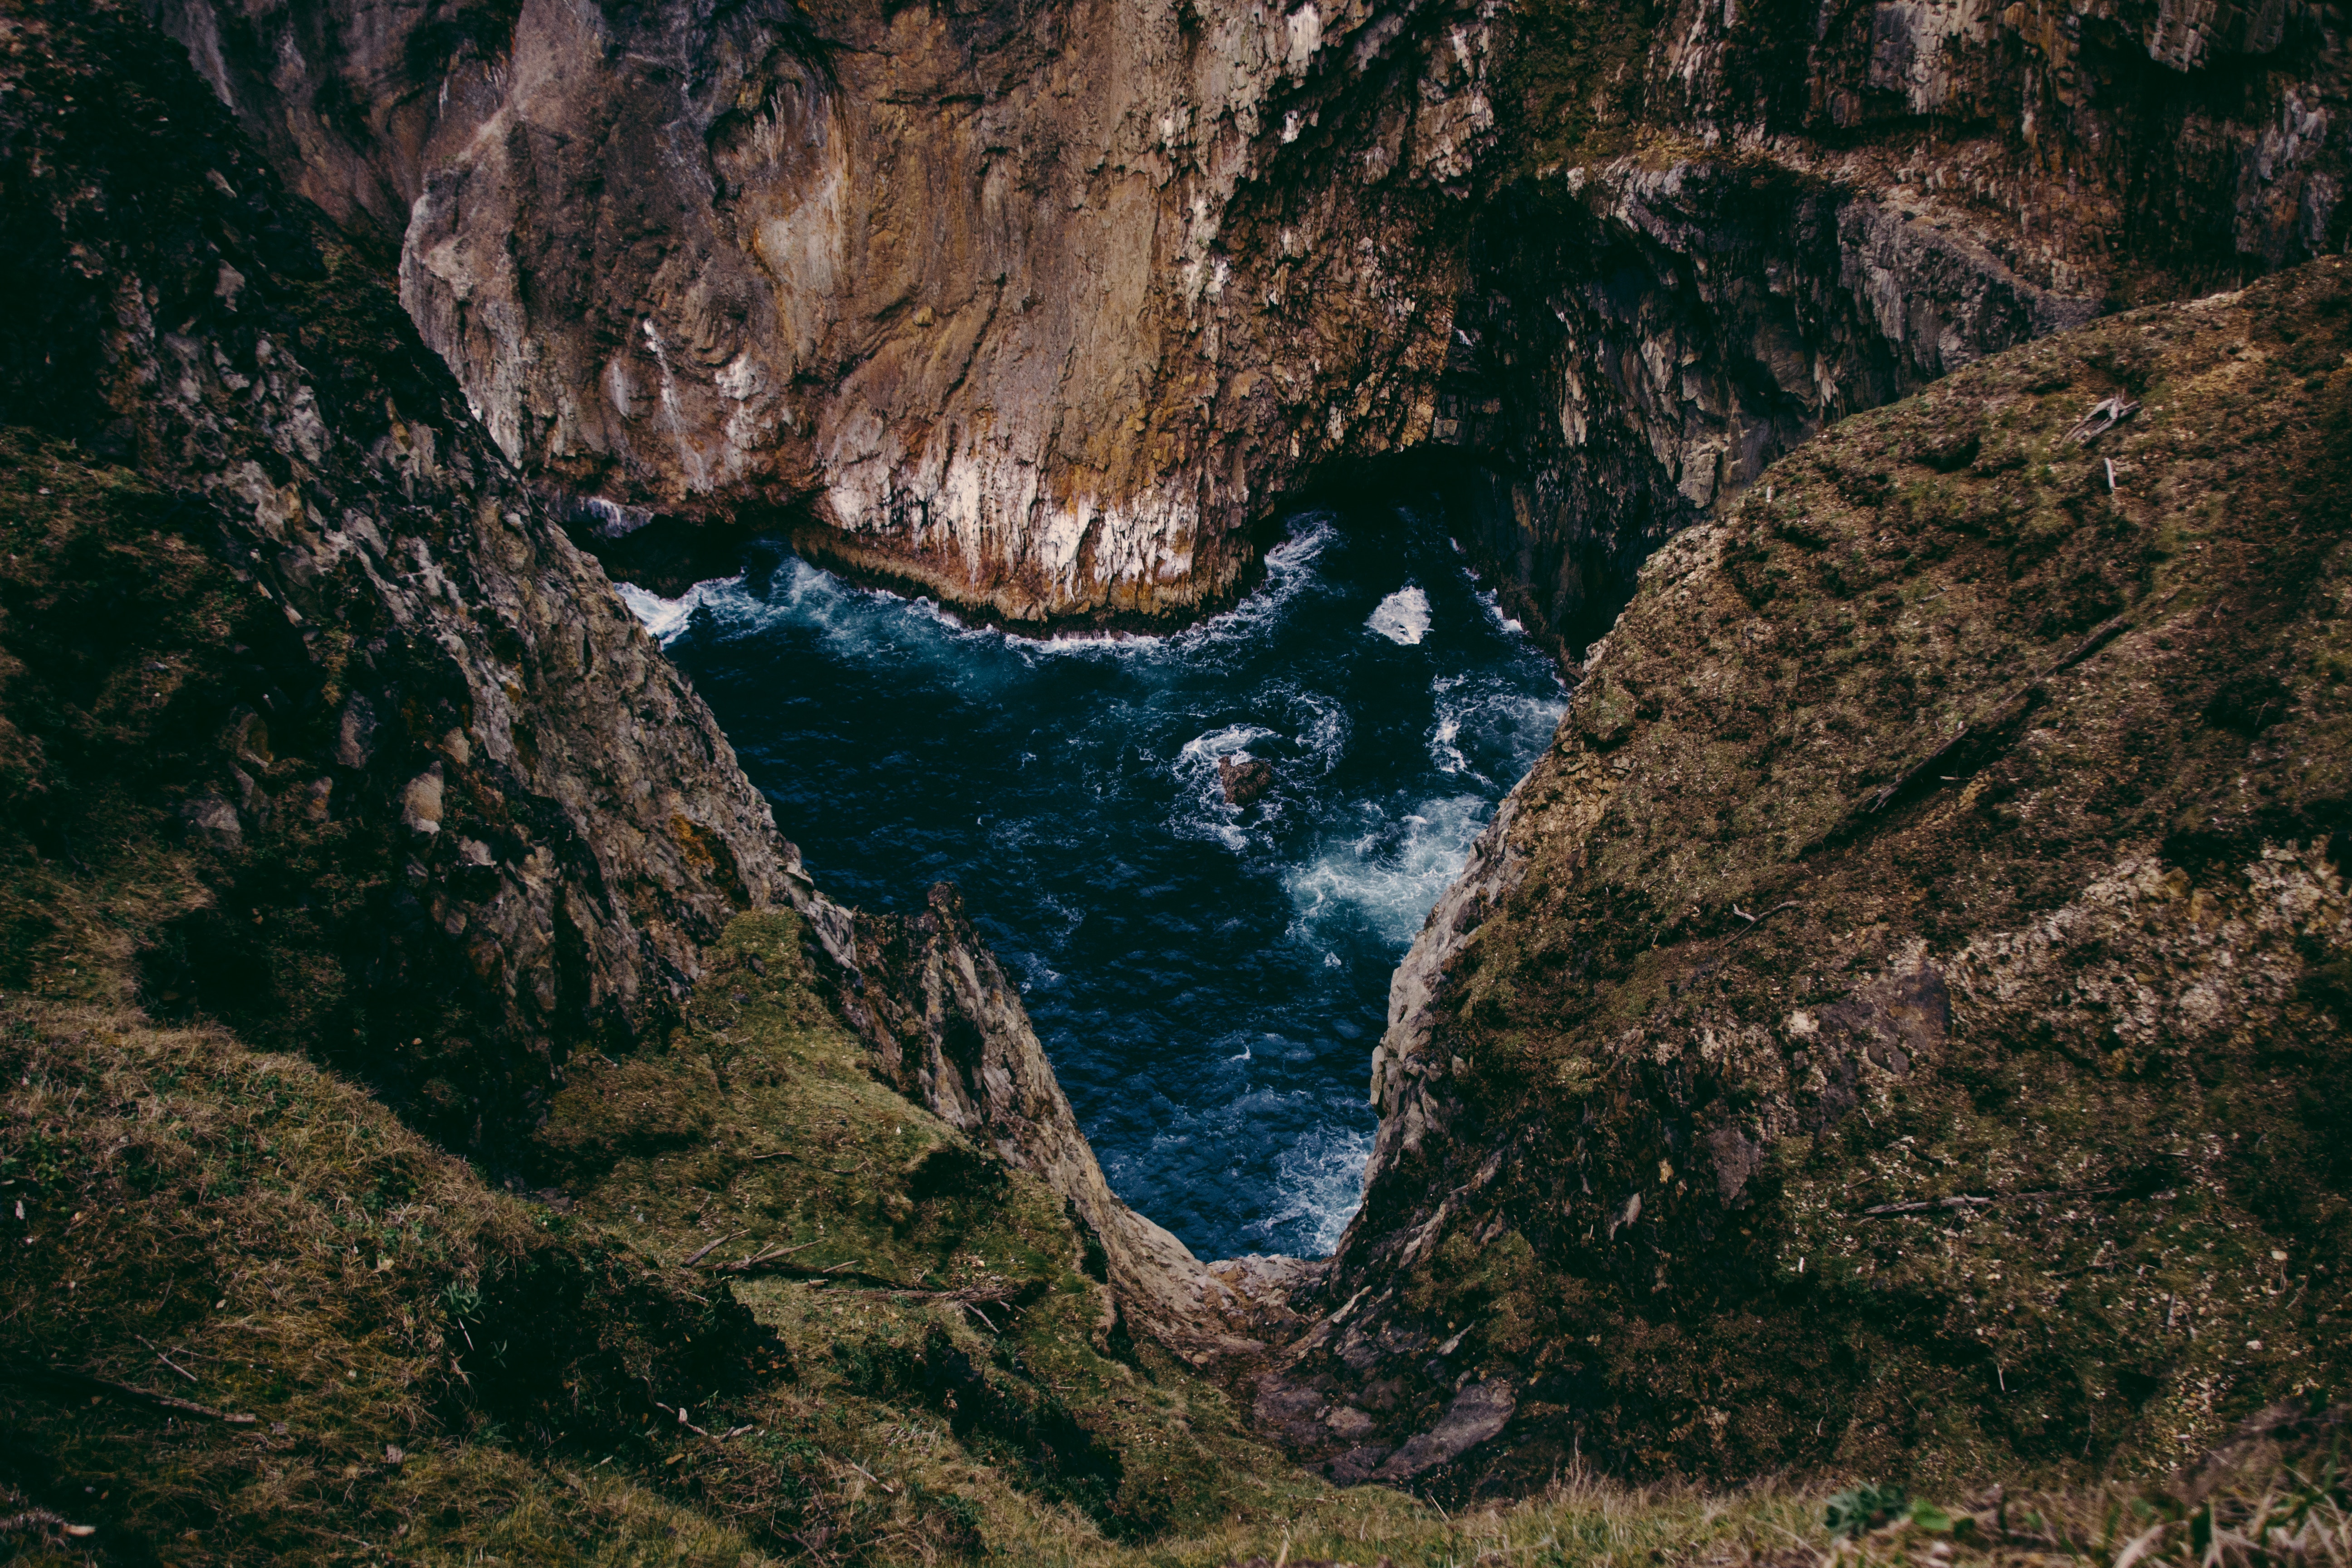
coast, water, rock, mountain, sky, river, valley, formation, cliff, canyon, terrain, national park, cool image, geology, ravine, escarpment, cool photo, watercourse, klippe, nature reserve, water resources